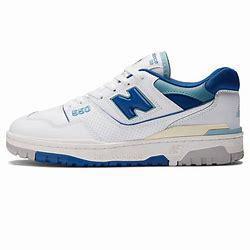
Brand: New
Model: Balance kg New Balance 550